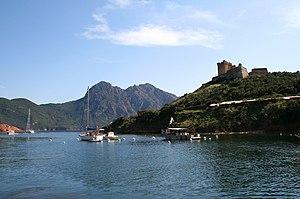
Osani ( Corse-du-Sud) - France, le port, la forteresse génoise et le Golfe de Girolata.
Osani est une commune française située dans la circonscription départementale de la Corse-du-Sud et le territoire de la collectivité de Corse. Elle appartient à l'ancienne piève de Sia, dans les Deux-Sevi.
Girolata est un hameau de la commune d'Osani, sur la côte ouest de la Corse, réputé pour son golfe du même nom, dans le parc naturel régional de Corse.